MUSE (spacecraft)

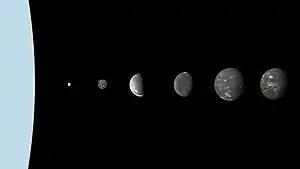
Uranus and its six largest moons compared at their proper relative sizes and relative positions. From left to right: Puck, Miranda, Ariel, Umbriel, Titania, and Oberon

The orbiter science phase would consist of the Uranus Science Orbit (USO) phase of approximately 2 years in a highly elliptic polar orbit to provide best gravimetry data, during which 36 Uranus orbits are performed.